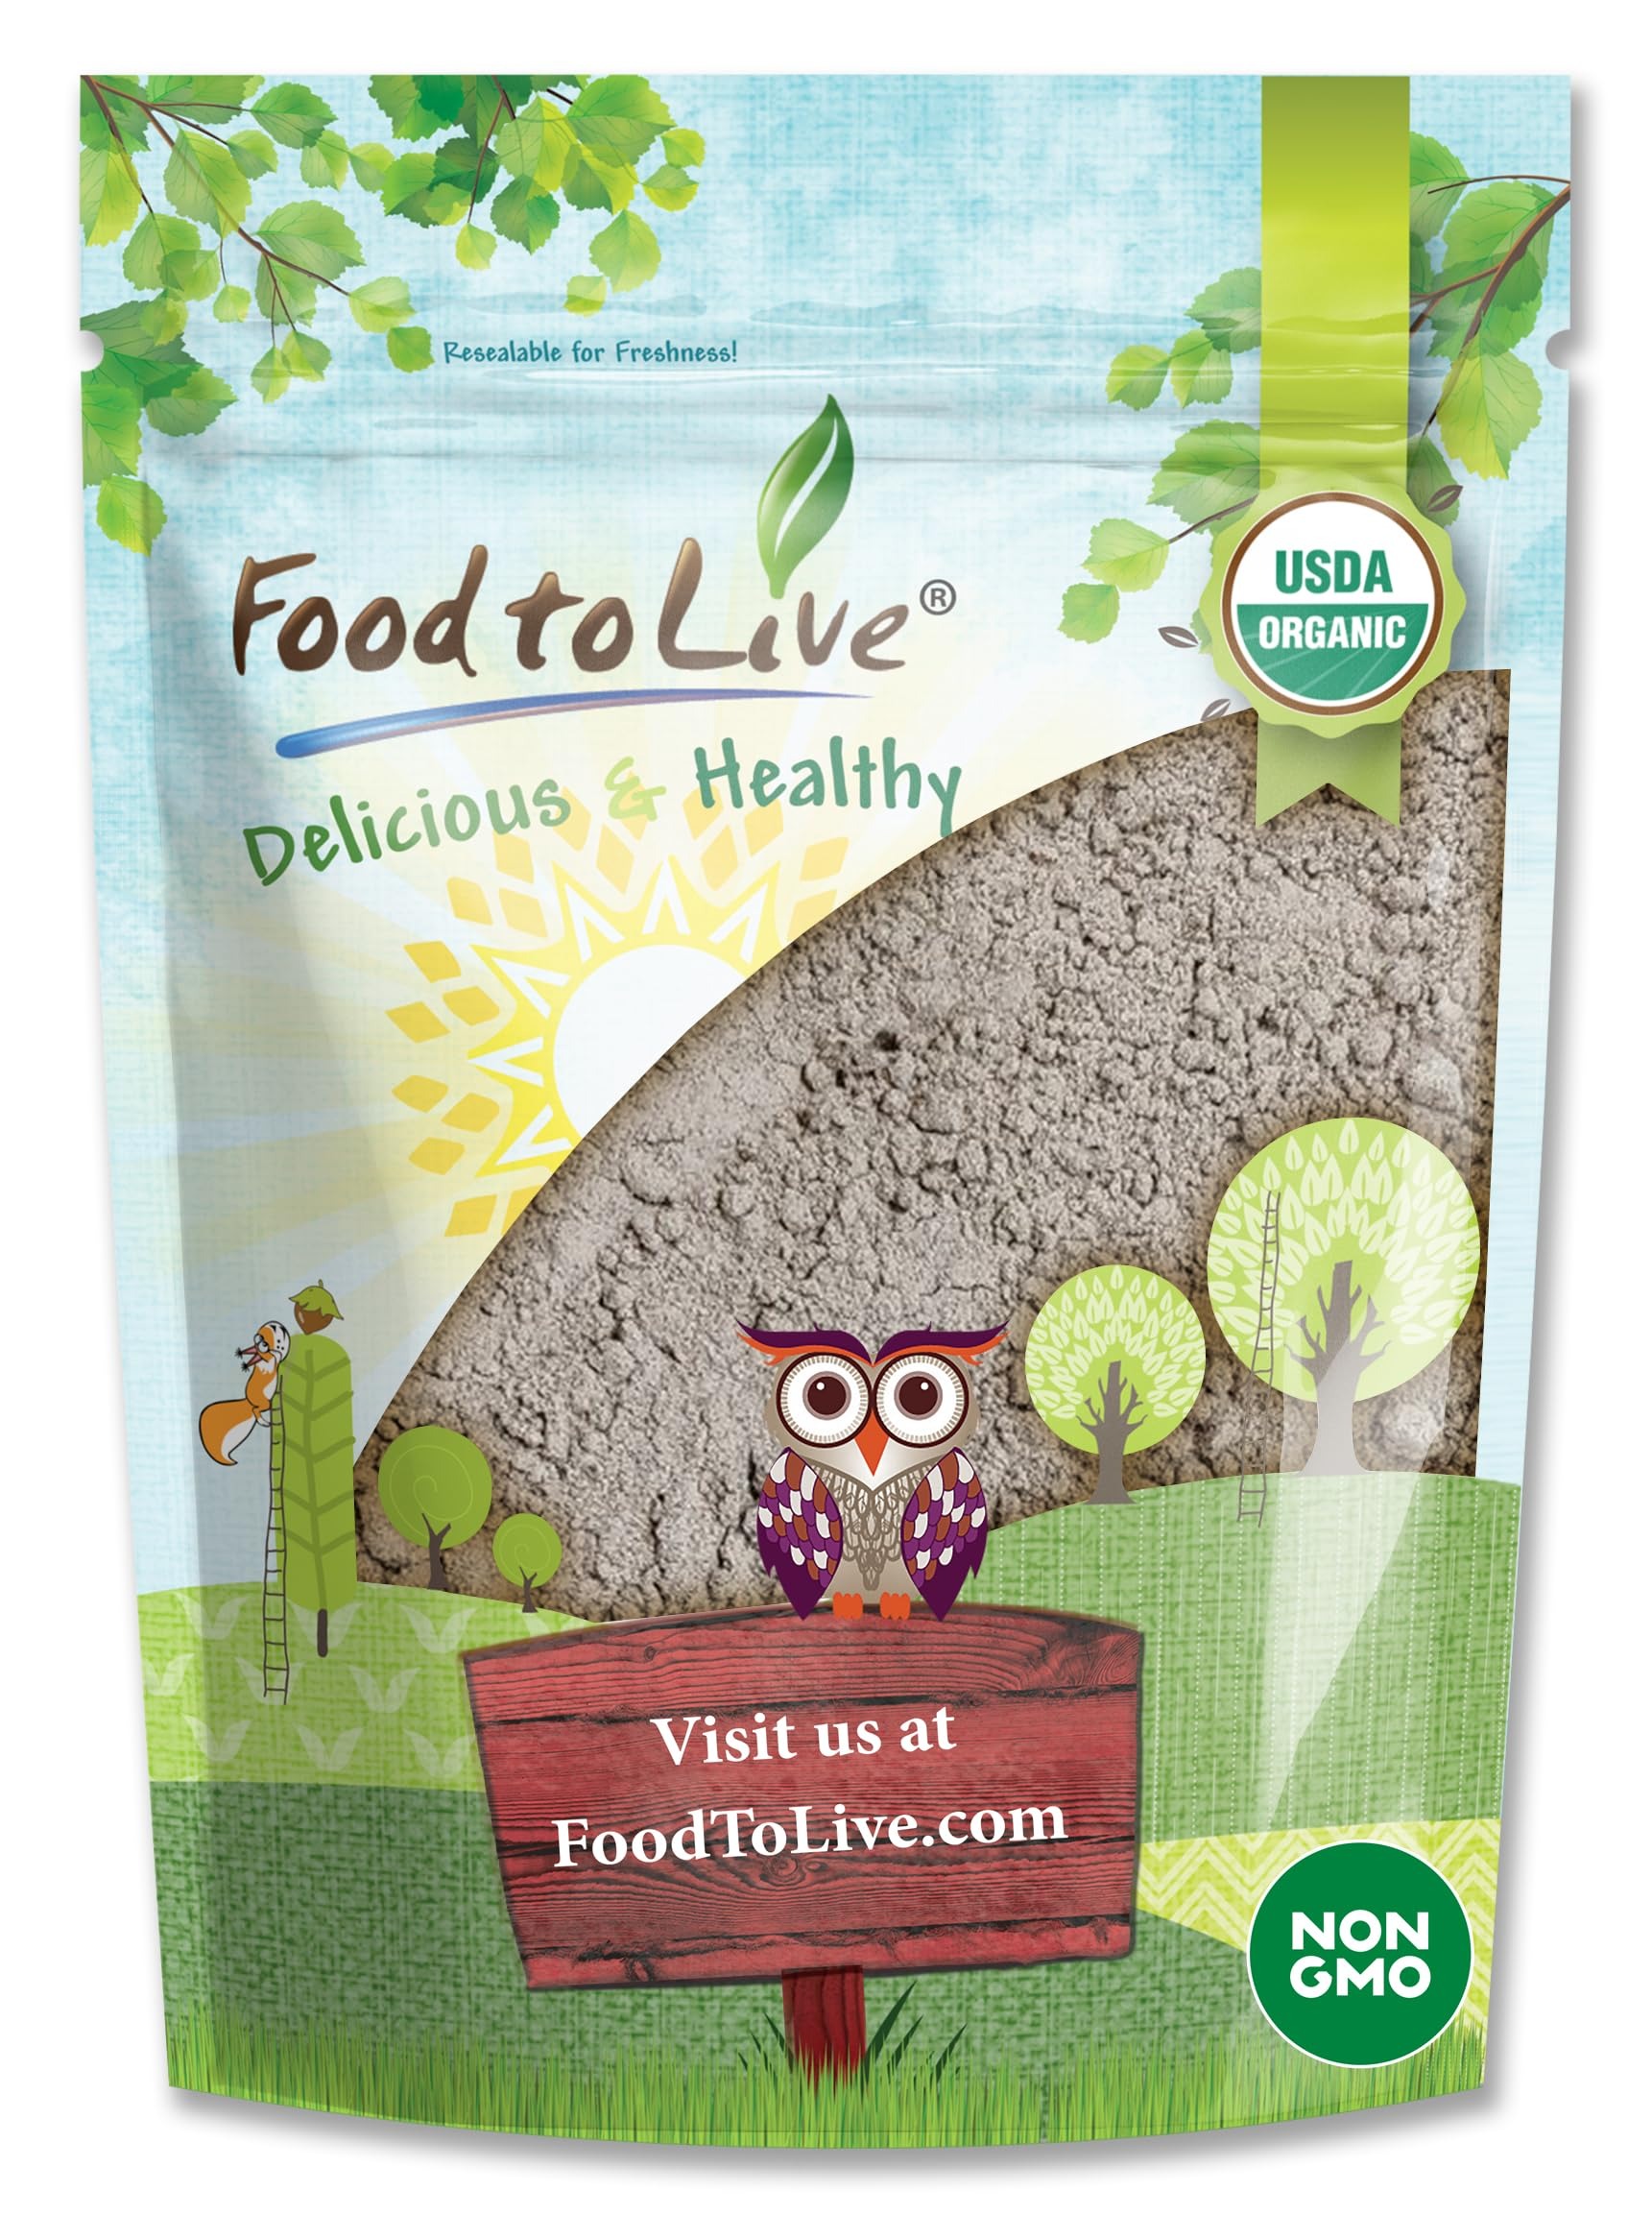
Item Name: Food to Live Organic Clove Powder – Non-GMO, Finely Ground Clove Pods, Pure, Vegan, Bulk Spice. Good Source of Vitamin K and Iron. Great for Hot Beverages, Pickles, Curries, and Spice Blends
Bullet Point 1: ✔️ ORGANIC & NON-GMO: Food to Live Organic Clove Powder is a USDA Organic and Non-GMO product. Moreover, it is raw and suitable for a Vegan diet.
Bullet Point 2: ✔️ HIGHLY NUTRITIOUS: Organic Dried Clove Powder boasts vitamins, minerals, and antioxidants. It is a powerhouse of beta-carotene, Manganese, Vitamin K, and Potassium. Besides, it is rich in Eugenol, a flavorful extract also known as clove oil.
Bullet Point 3: ✔️ VERSATILE USES: Use Organic Pure Clove Powder in marinades, sauces, chai spice, garam masala, and stews. It also brings a warm and subtle sweet aroma to hot beverages, like mulled wine, latte, cappuccino, hot chocolate, tea, and golden milk. Bake muffins, pumpkin pie, bread, and other pastries with a hint of Organic Clove Powder.
Bullet Point 4: ✔️ SUBSTITUTE FOR OTHER SPICES: Organic Ground Cloves Powder can mix with or substitute for spices like cardamom, allspice, mace, cinnamon, or nutmeg.
Bullet Point 5: ✔️ CONVENIENT PACKAGING: Organic Powdered Cloves are packaged in zip-lock recyclable plastic pouches for optimal freshness and longer shelf-life.
Value: 4.0
Unit: Ounce

Price: 7.34